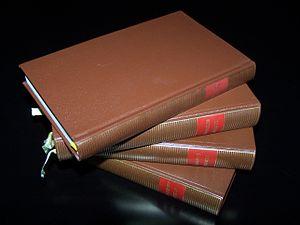
Quelques albums (Breton, Stendhal, Éluard, Saint-Simon) de la bibliothèque de la Pléiade, Gallimard.
Les albums de la Pléiade sont des livres publiés chaque année depuis 1960 dans la collection de la Bibliothèque de la Pléiade des Éditions Gallimard, habituellement au mois de mai lors de la Quinzaine de La Pléiade.